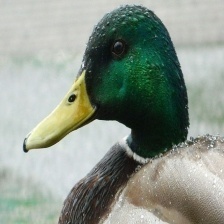
Species: MALLARD DUCK
Scientific name: ANAS PLATYRHYNCHOS
ImageNet parent category: drake